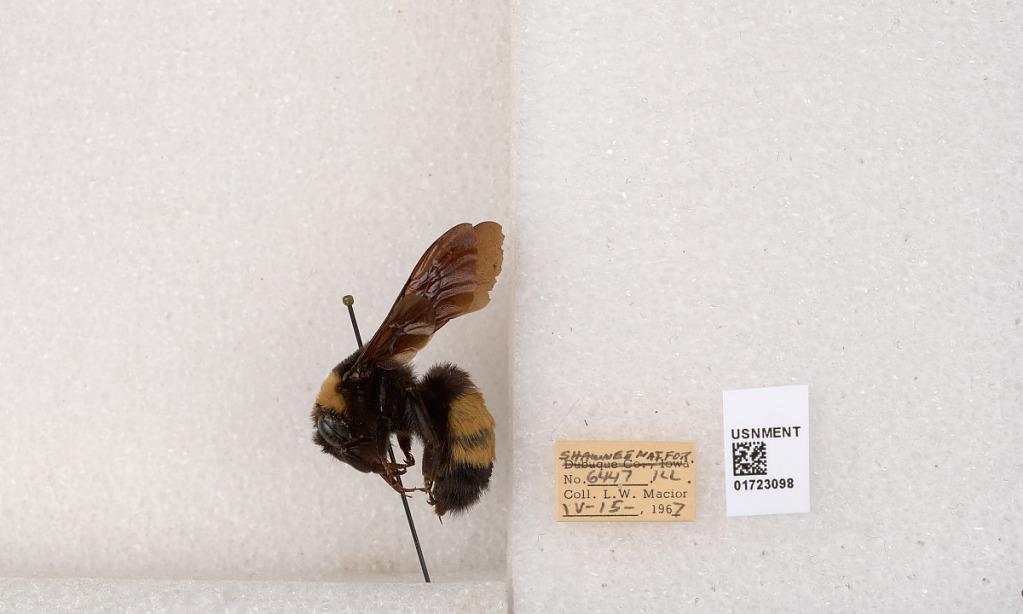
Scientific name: Bombus (Bombus) nevadensis auricormus
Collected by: L. Macior
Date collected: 1967-4-15
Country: United States
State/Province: Illinois
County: Johnson
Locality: Shawnee National Forest
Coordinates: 37.5114, -88.8011